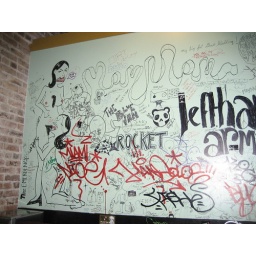
one wall of graffiti in one of the green rooms at neumos.